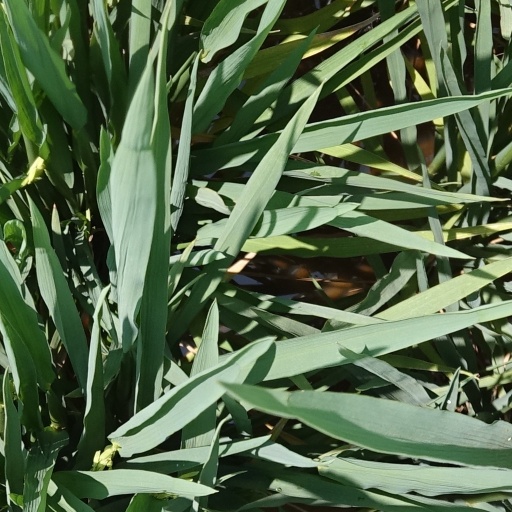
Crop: rice